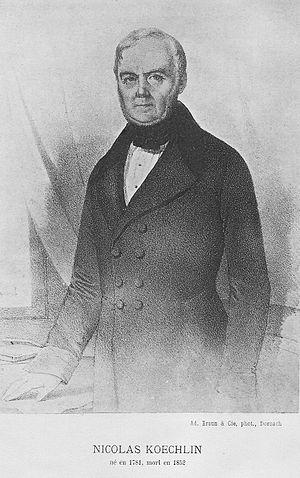
Nicolas Koechlin (1781 - 1852)
Nicolas Koechlin est un entrepreneur mulhousien, puis français, né le 1ᵉʳ juillet 1781 et mort le 15 juillet 1852 à Mulhouse, pionnier du chemin de fer en Alsace.
La Compagnie départementale du Haut-Rhin pour la recherche de nouvelles mines de houille est une société minière anonyme qui a réalisé de nombreuses recherches entre 1822 et 1832 dans le bassin houiller stéphanien sous-vosgien, plus précisément dans le sud du Haut-Rhin dont une partie deviendra le Territoire de Belfort ainsi que dans le bassin houiller de la vallée de Villé, dans l'espoir de trouver une continuité au gisement de houille exploité dans les mines de Ronchamp depuis le milieu du XVIIIᵉ siècle.
La société anonyme dénommée Compagnie du chemin de fer de Strasbourg à Bâle construisit et exploita la ligne de chemin de fer reliant ces deux villes.
Mulhouse est une ville française, métropole du département du Haut-Rhin, située en région Grand Est. Héritière de la République de Mulhouse, elle fait partie de la région culturelle et historique d'Alsace.